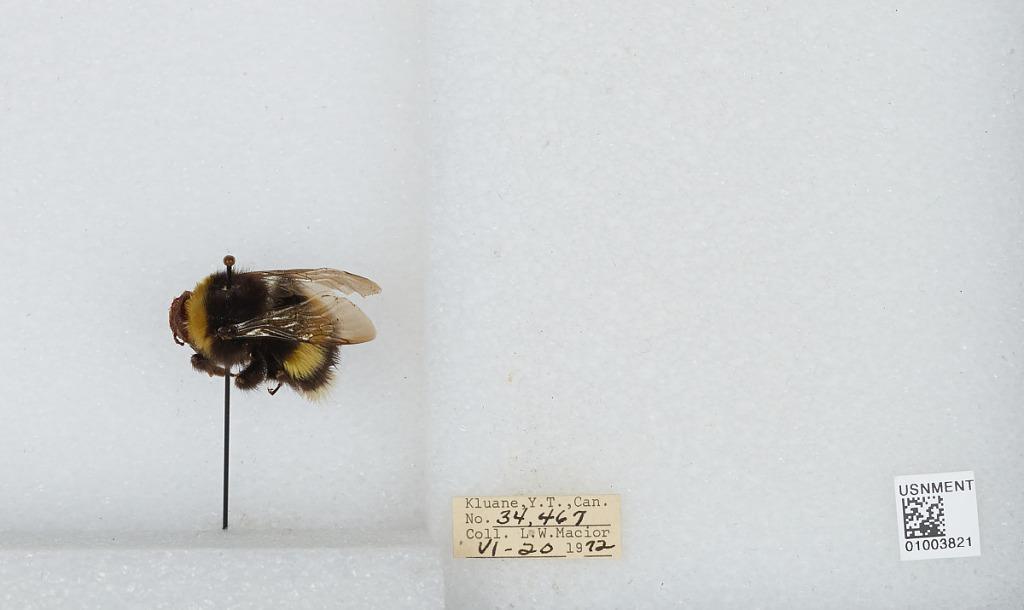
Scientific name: Bombus (Bombus) lucorum (Linnaeus)
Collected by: L. Macior
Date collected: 1972-6-20
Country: Canada
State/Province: Yukon Territory
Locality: Kluane
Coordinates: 60.75, -139.5